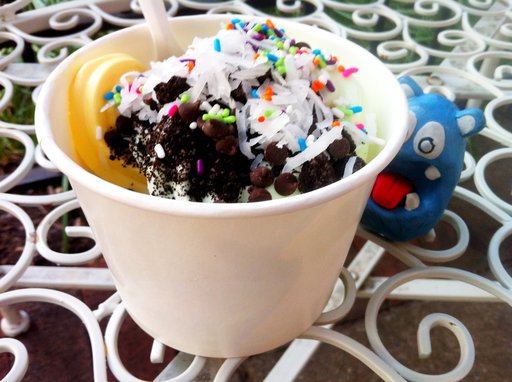
Label: frozen_yogurt